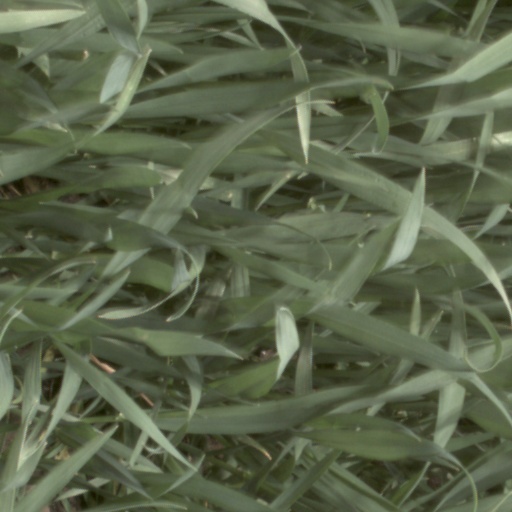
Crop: wheat